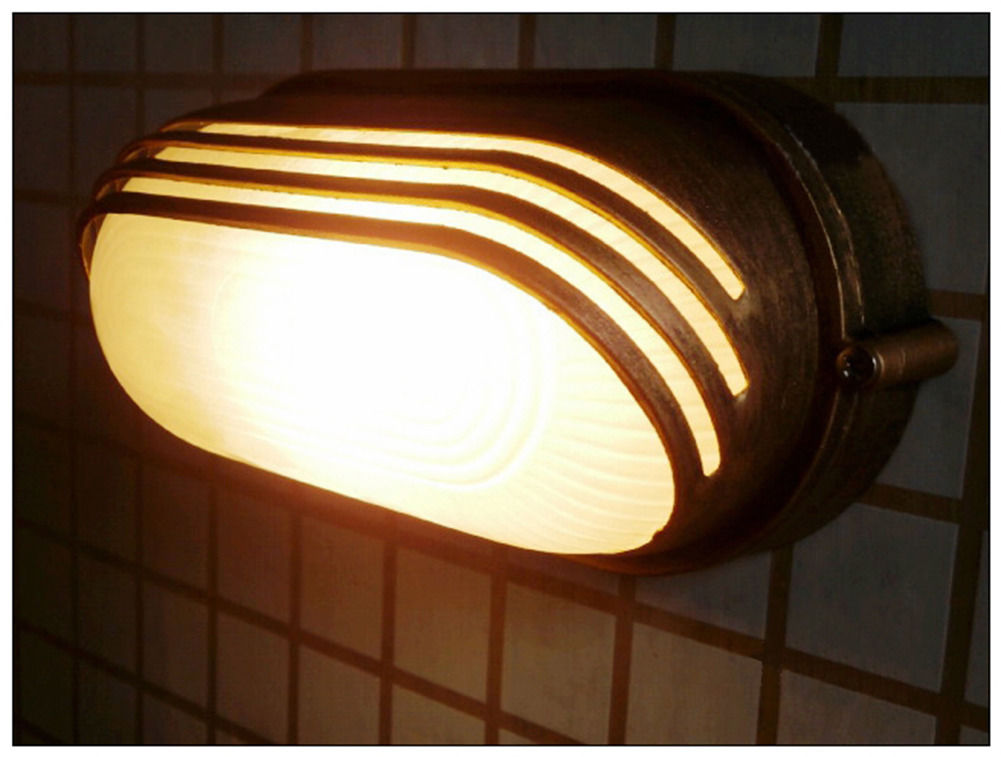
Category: lamp